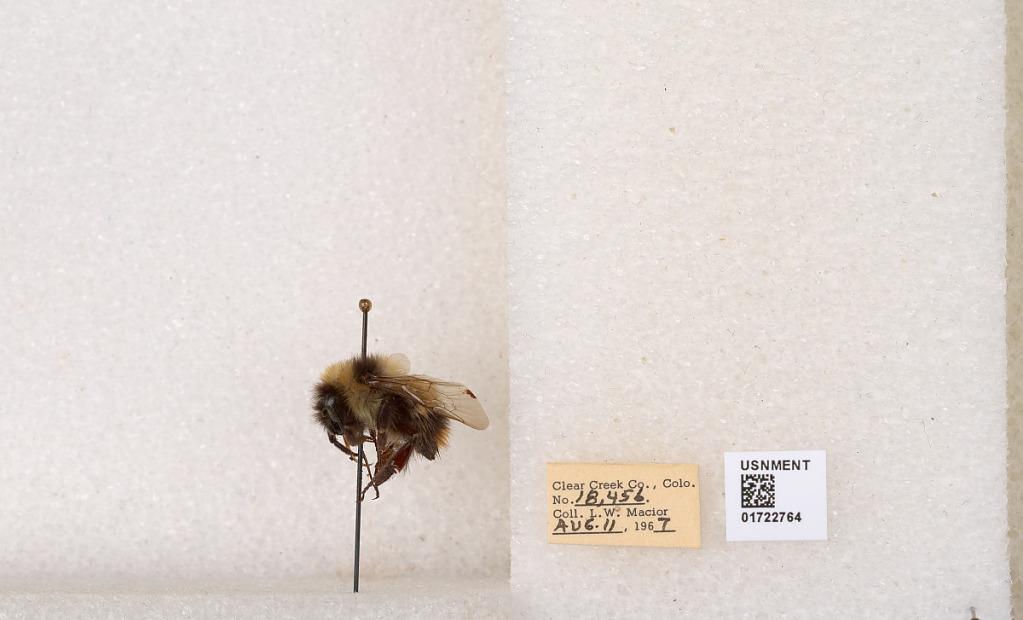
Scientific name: Bombus kirbyellus
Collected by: L. Macior
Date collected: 1967-8-11
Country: United States
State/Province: Colorado
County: Clear Creek
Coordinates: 39.6891, -105.644